Michael Marx

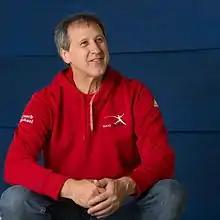
5-time Olympian Michael Marx, 2016

Michael Marx (born July 7, 1958) is an American foil and epee fencer and fencing master. He is the brother of Robert Marx, who has also represented the U.S. in multiple Olympic fencing events. Michael and his brother were taught to fence by their mother, fencing coach Colleen Olney, who is considered by many prominent fencers to be "the mother of fencing in Oregon".